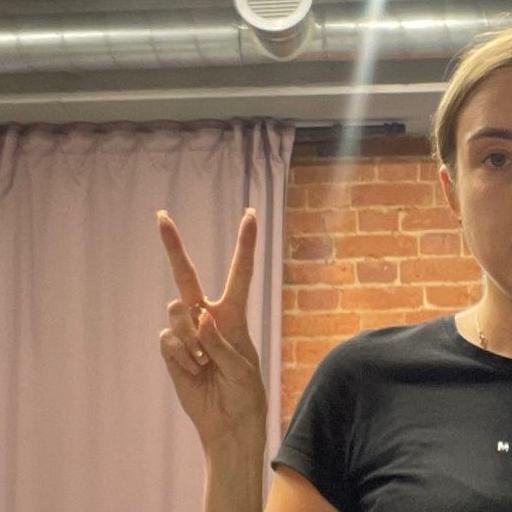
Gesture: peace